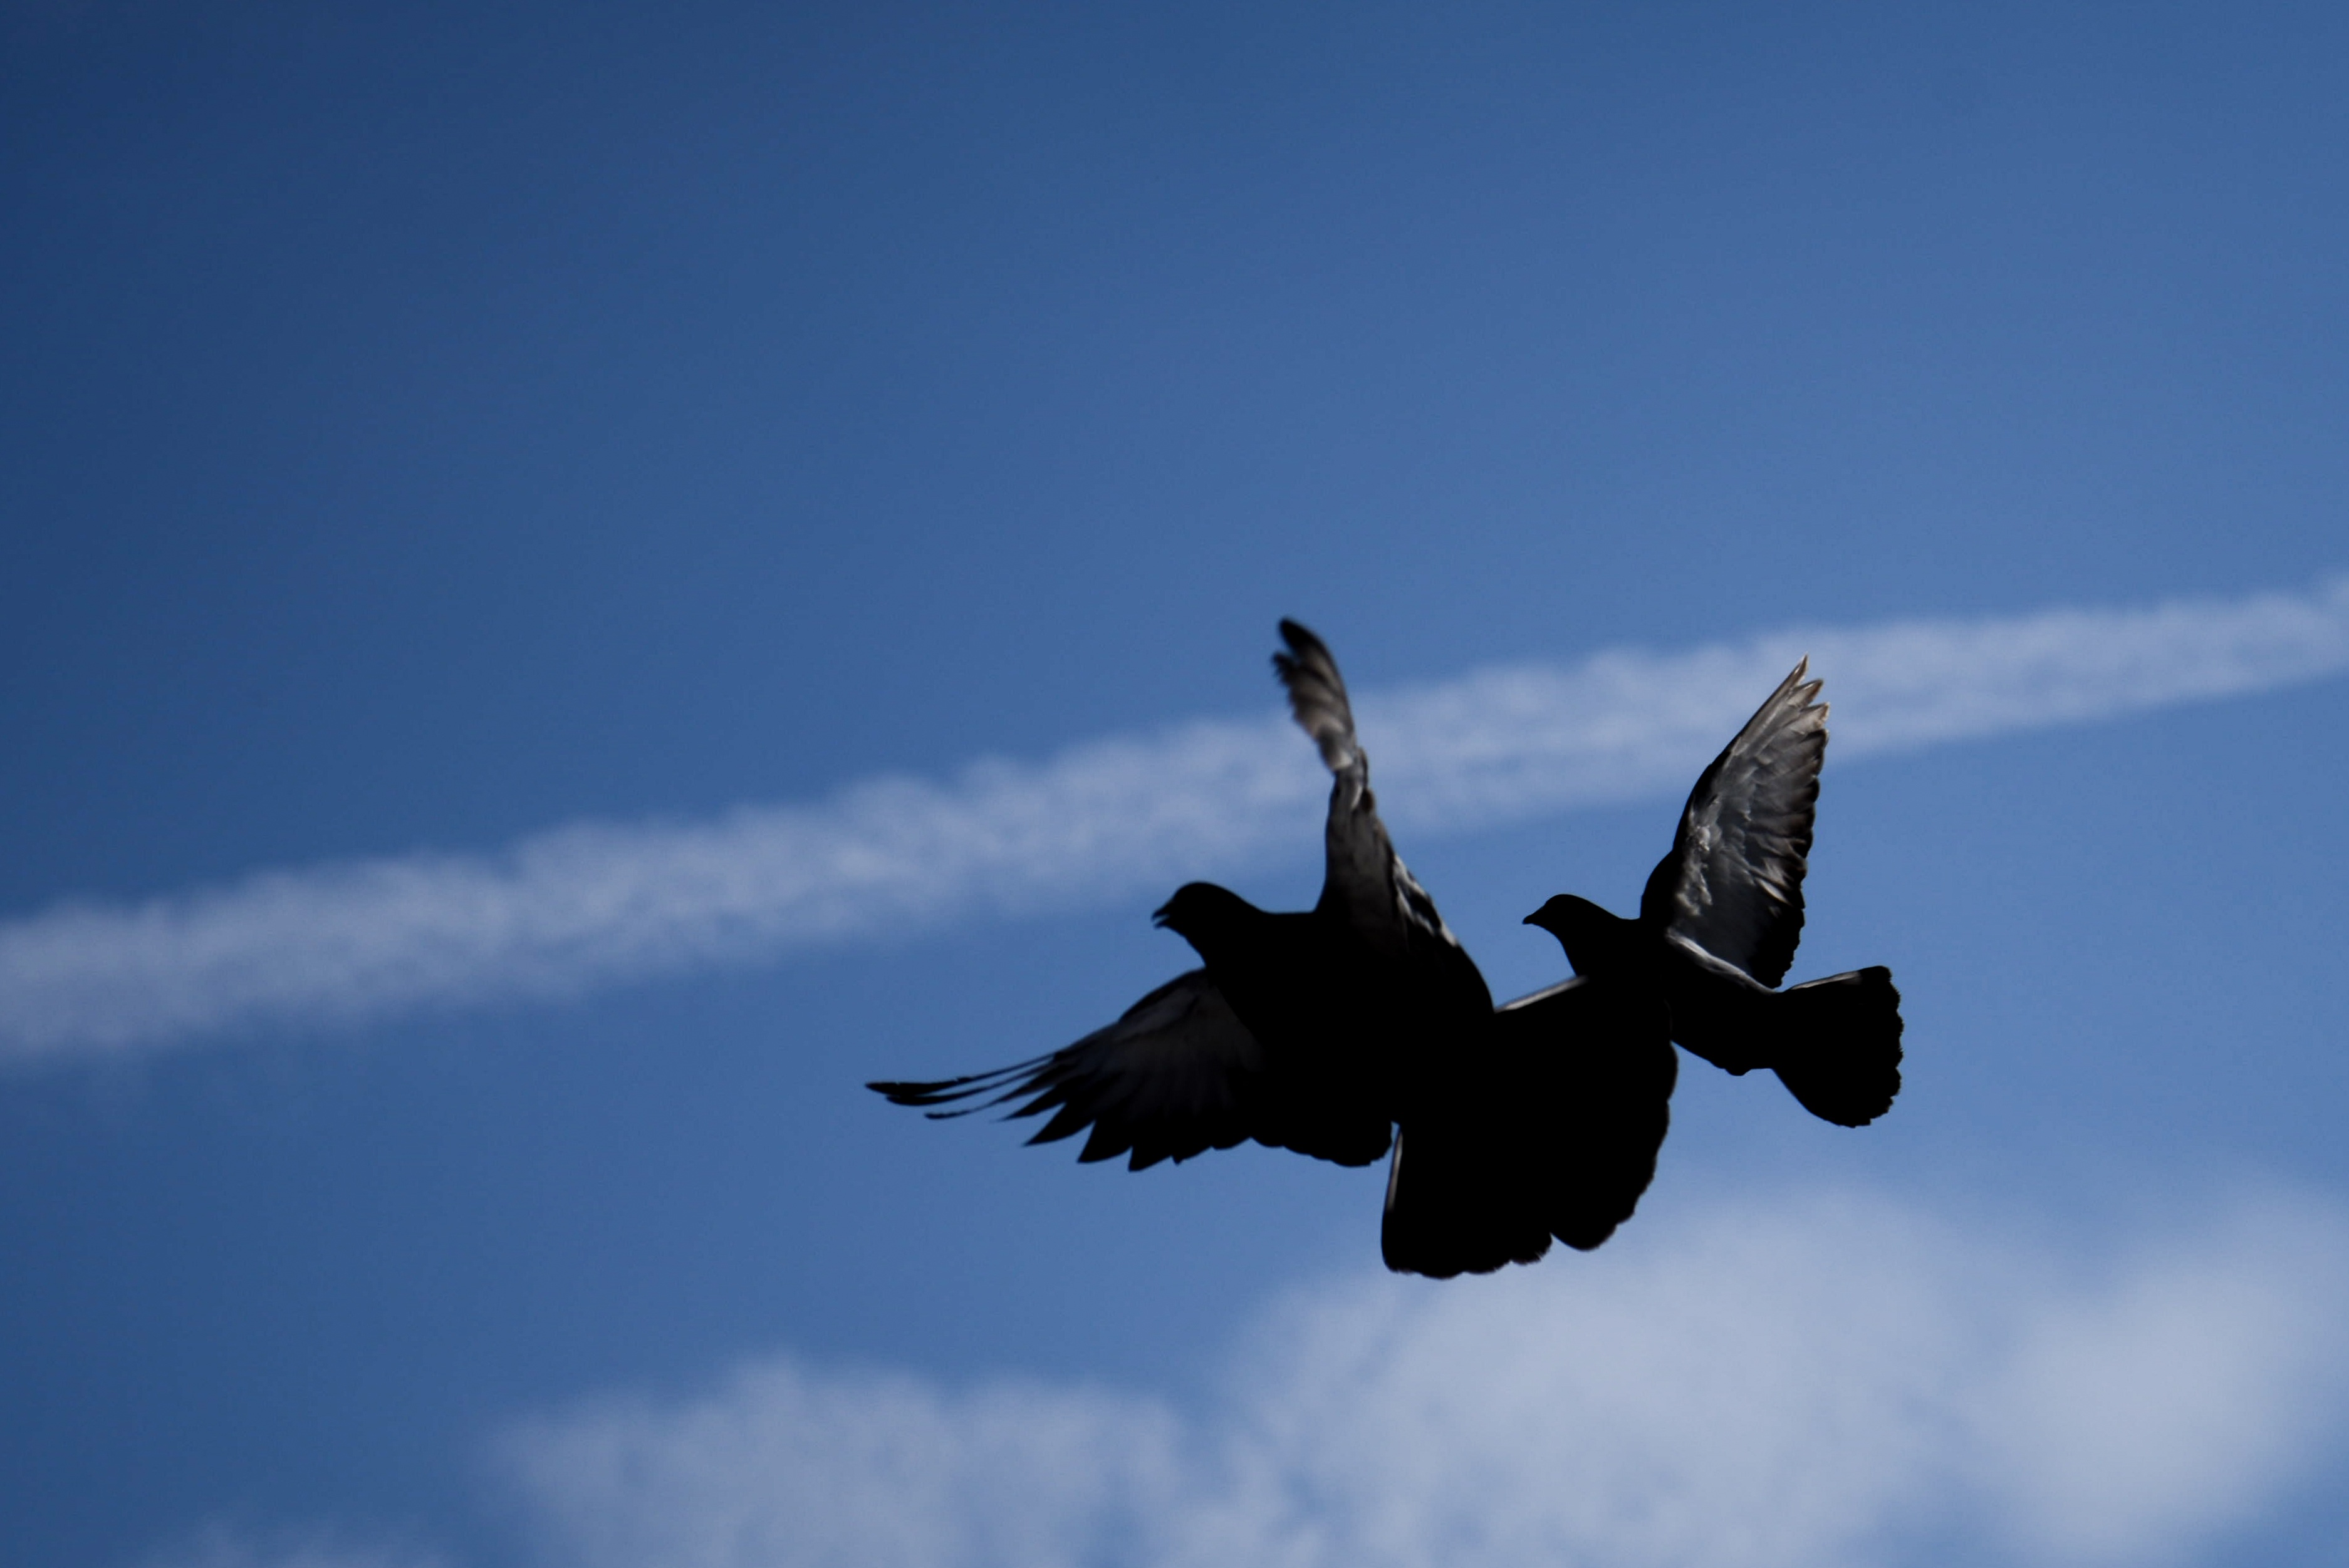
nature, bird, wing, sky, flying, fly, symbol, flight, peace, eagle, blue, freedom, feather, bird of prey, grace, pigeon, faith, dove, vertebrate, hope, purity, pure, vulture, condor, spirituality, atmosphere of earth, perching bird